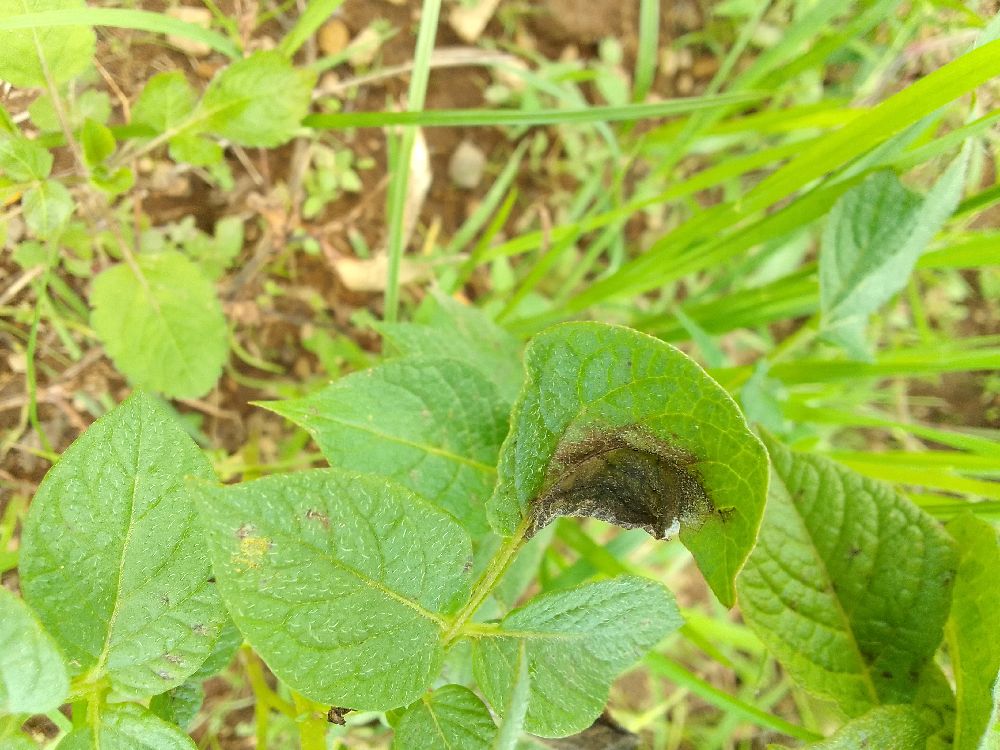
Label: Late blight